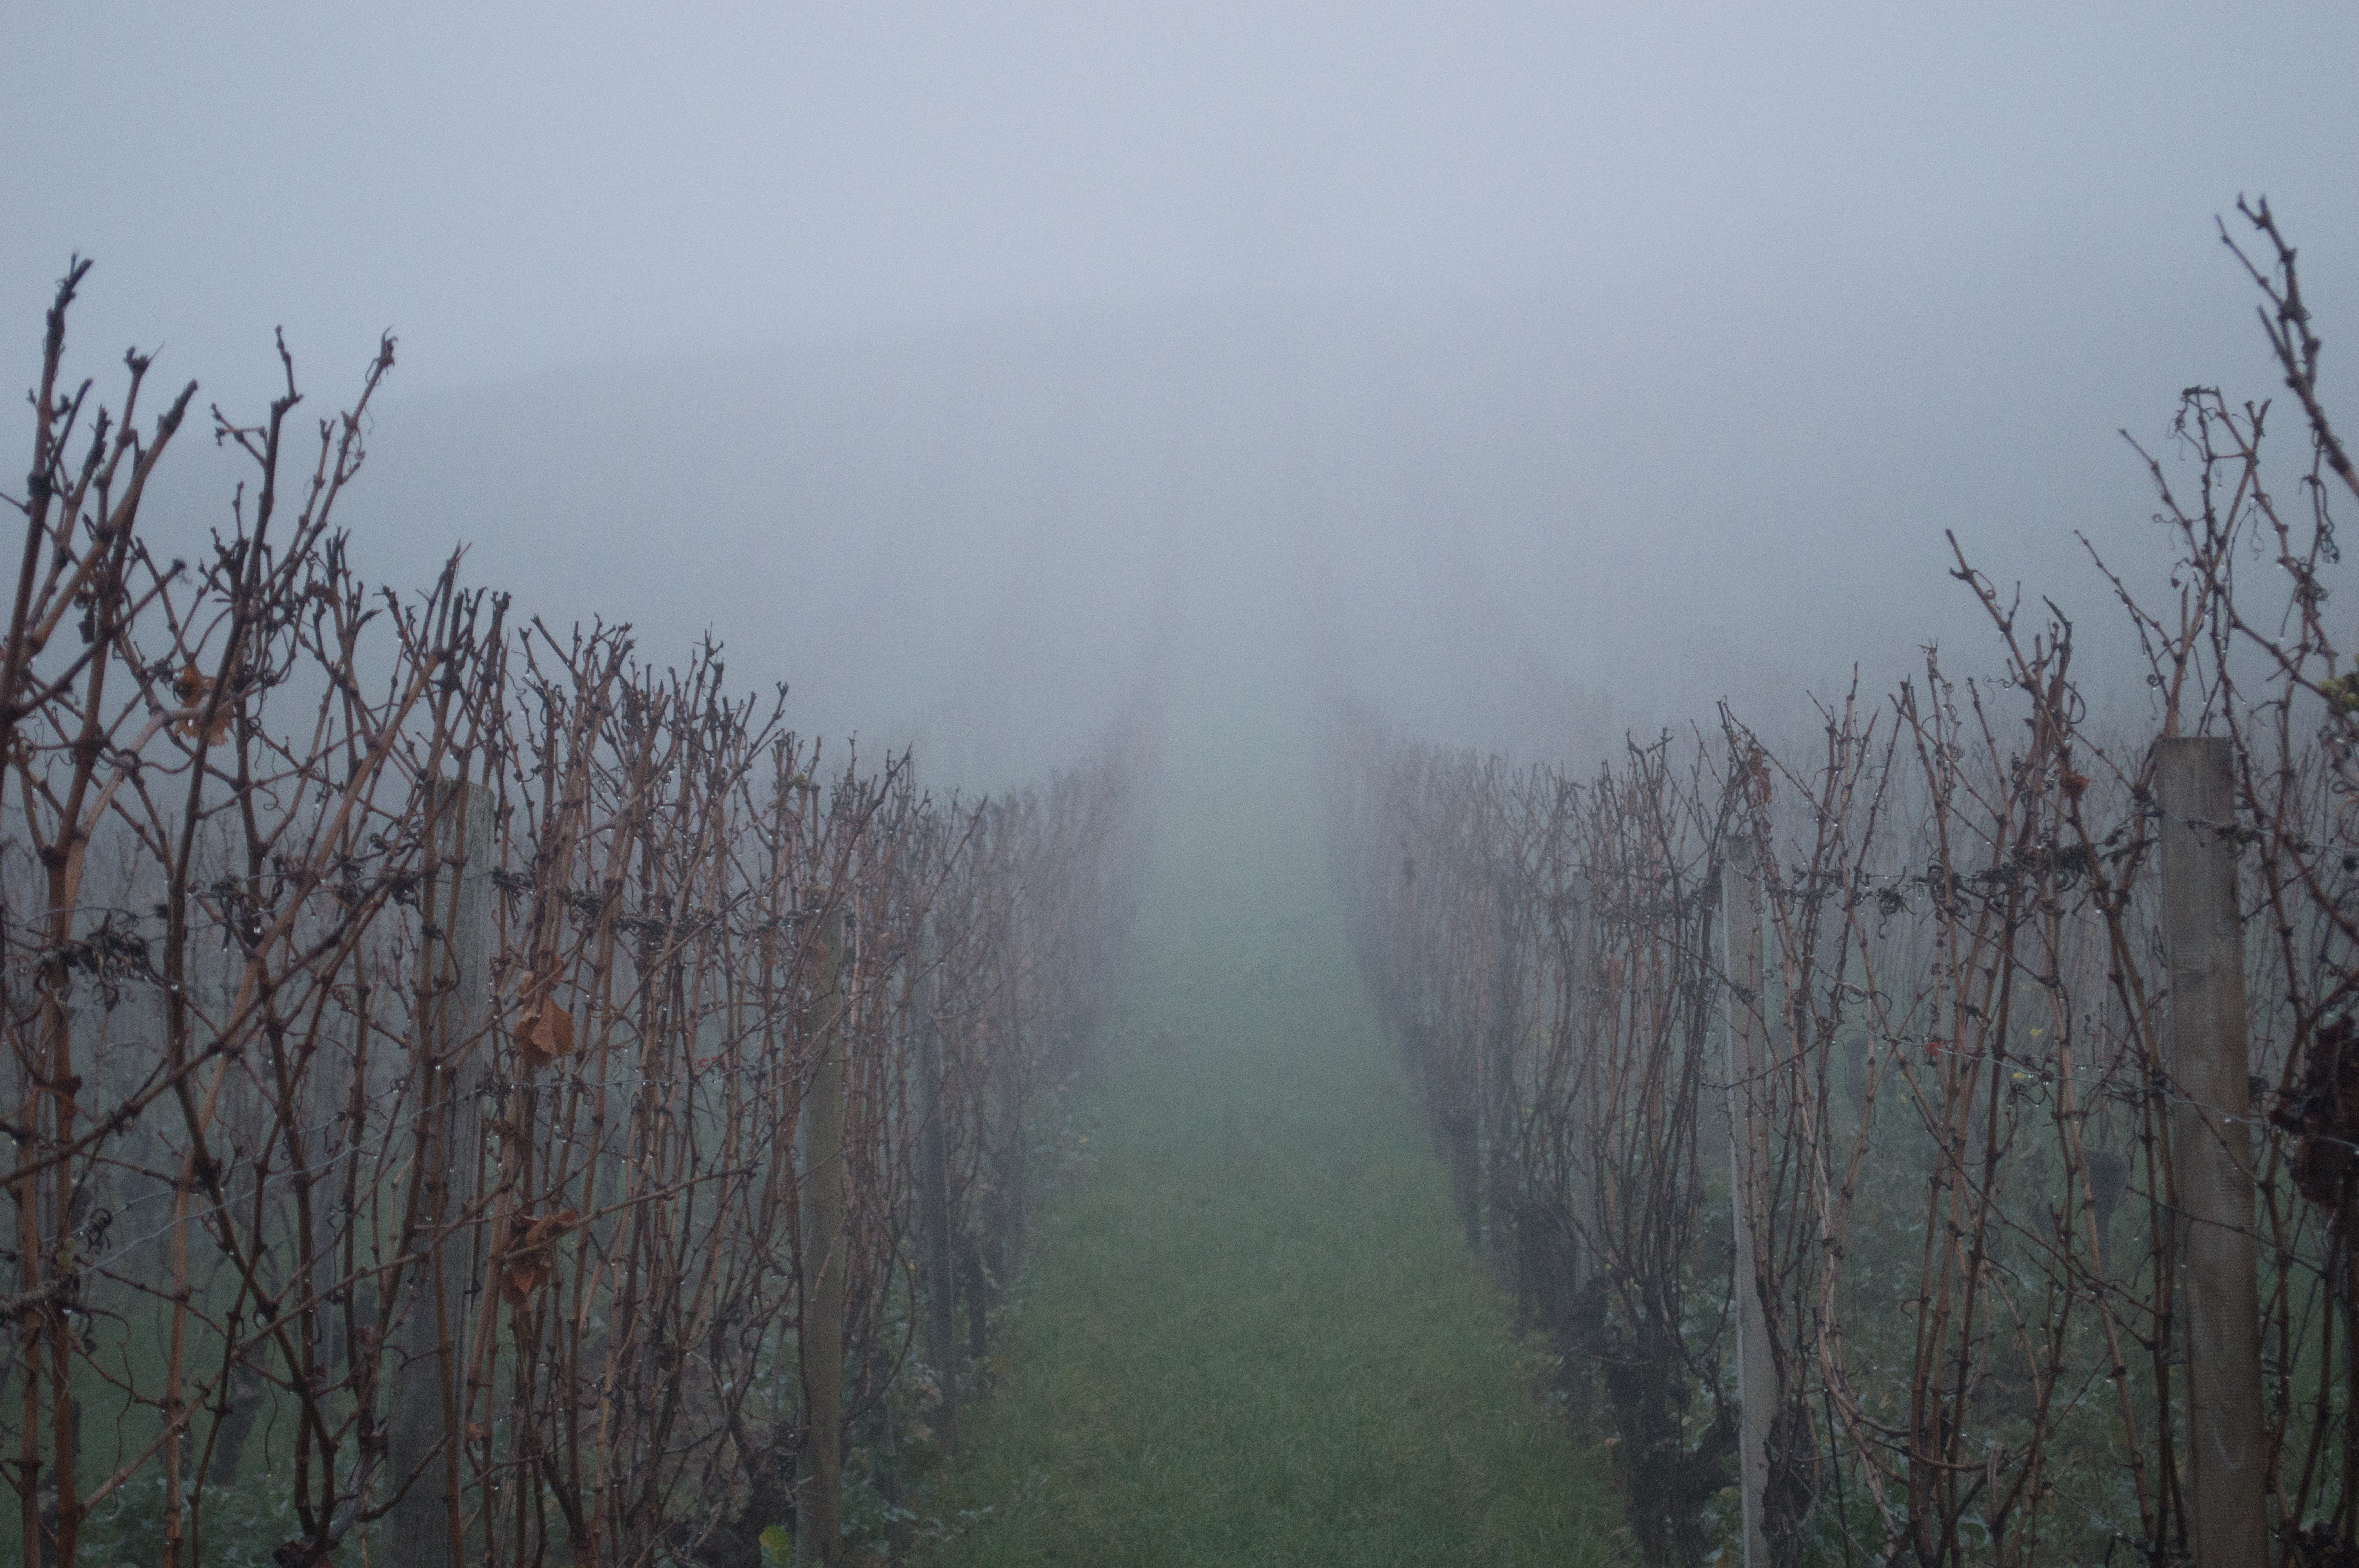
tree, nature, forest, branch, winter, fog, mist, sunlight, morning, weather, haze, habitat, freezing, natural environment, atmospheric phenomenon, woody plant